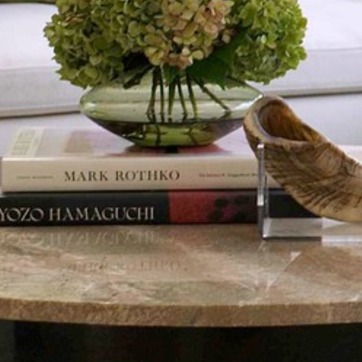
Material: paper